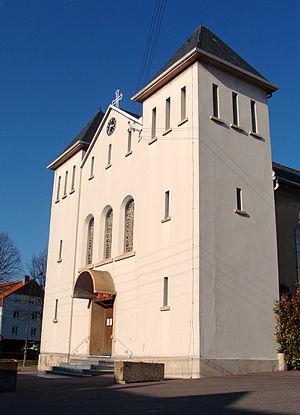
L'Hôpital (Moselle), église de Bois-Richard
Le Lauterbach, également appelé ruisseau de la Lauter, est un ruisseau français et allemand dans le département de la Moselle en France et dans le land de Sarre en Allemagne. Prenant source en région Grand Est, il traverse du sud au nord la région naturelle du Warndt, qui forme une vaste boutonnière s’ouvrant sur la vallée de la Sarre en Allemagne. C'est un affluent gauche de la Rosselle, donc un sous-affluent du Rhin par la Sarre et la Moselle. Le ruisseau a donné son nom à la localité autrefois indépendante de Lauterbach, aujourd'hui réunie à la ville de Völklingen ainsi qu’à la revue du cercle d’histoire de L’Hôpital-Carling qui se nomme Entre Lauter & Merle. Le village de Geislautern qui est rattaché à Völklingen, doit également son nom au ruisseau de la Lauter.
L’Hôpital est une commune française de Lorraine, située dans le département de la Moselle, en région Grand Est. Elle est localisée dans la région naturelle du Warndt, dans le bassin de vie de la Moselle-est et dépend de l'Agglo Saint-Avold Synergie.